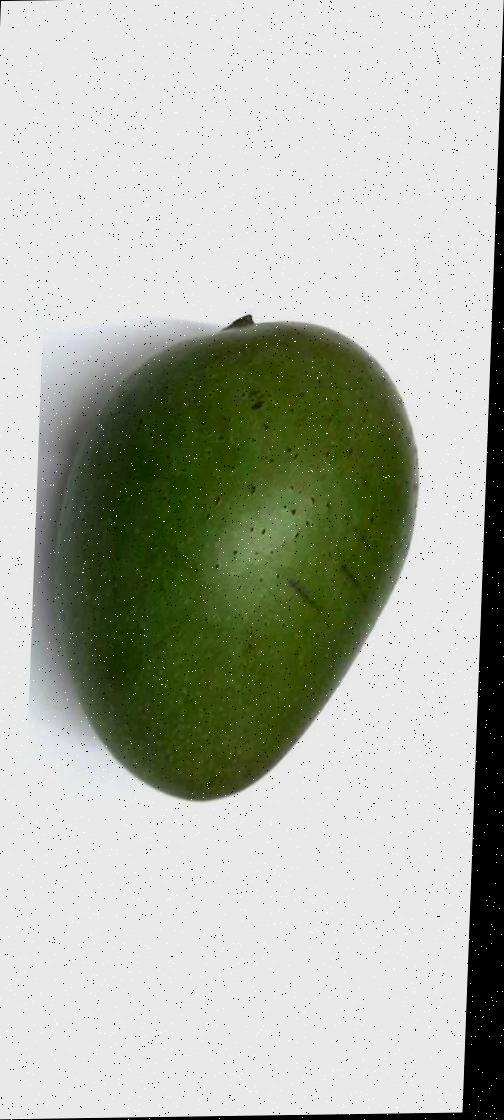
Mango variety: Ashshina Zhinuk